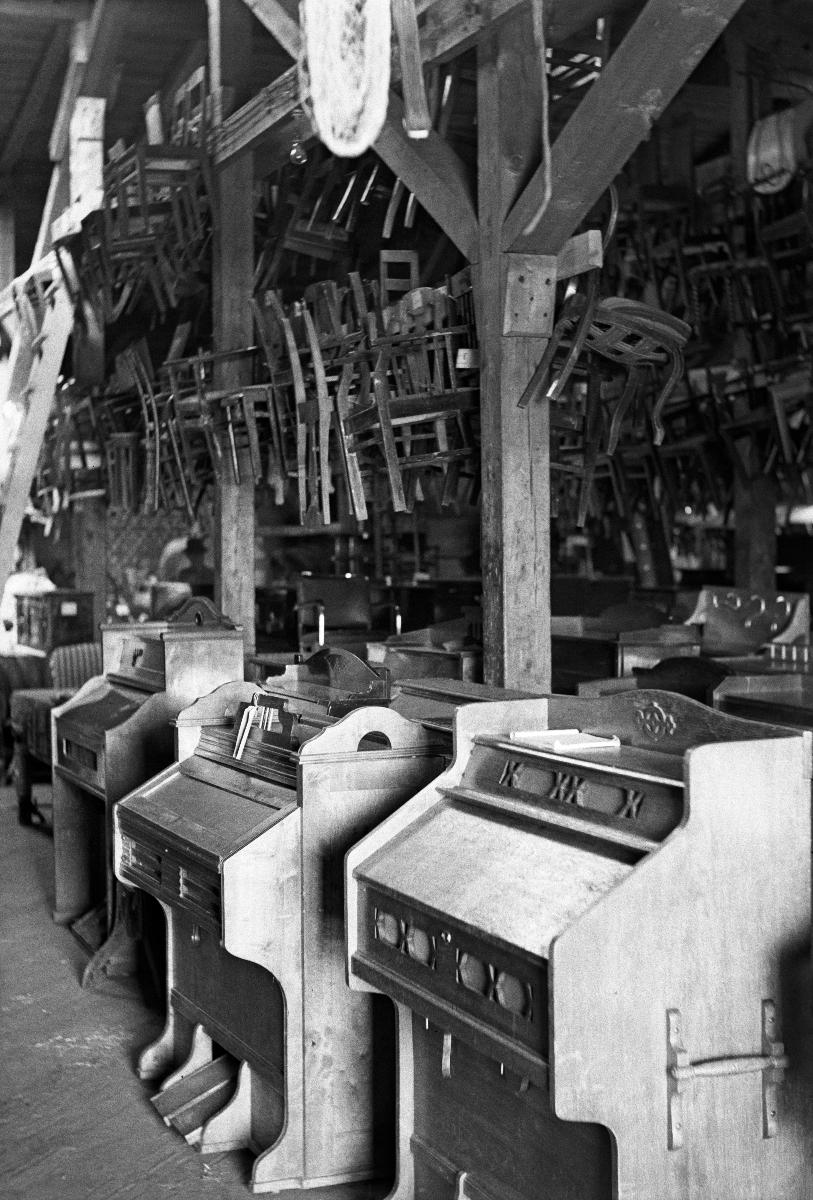
Evakuoitujen karjalaisten omaisuutta varastossa Helsingissä
Evakuerade karelares egendom i ett förråd i Helsingfors; Property of evacuated Karelians in a storage in Helsinki
sisällön kuvaus: Evakuoiduille karjalaisille kuuluvaa omaisuutta varastossa Katajanokalla Helsingissä elokuussa 1940. content description: Belongings of evacuated Karelians in a storage in Katajanokka, Helsinki August 1940. innehållsbeskrivning: Egendom som tillhör evakuerade karelare i ett förråd på Skatudden i Helsingfors augusti 1940.
Kuvaaja: Sundström, Hugo, kuvaaja
Vuosi: 1940
Paikka: Suomi, Uusimaa, Helsinki
Aiheet: HBL; evakot; siirtoväki; karjalaiset; varastotilat; tavarat; internally displaced persons; Karelians; storehouses; things (physical objects); emigrants; evacuees; karelians; storage; property; goods; belongings; evakuerade; förflyttad befolkning; karelare; lagerutrymmen; saker (föremål); emigranter; föremål; förråd; egendom